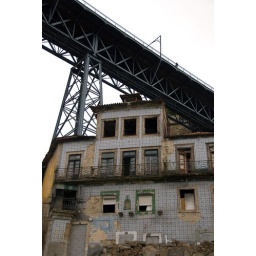
Cool abandoned house with great river view in Porto.